Drier's Meat Market

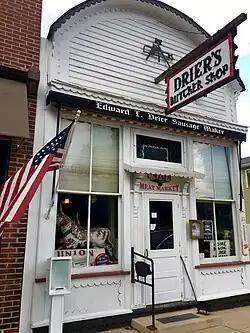

Drier's Meat Market, also known as Drier's Butcher Shop or the Union Meat Market, is a commercial meat market located at 14 South Elm Street in Three Oaks, Michigan. The building has been in continuous use as a butcher shop since the late 19th century. It was listed on the National Register of Historic Places in 1972.